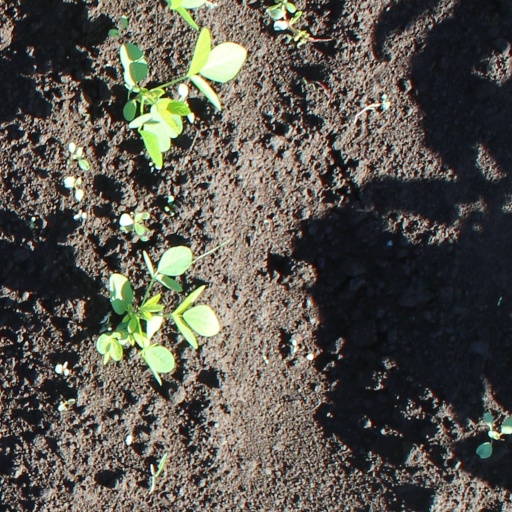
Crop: soybean